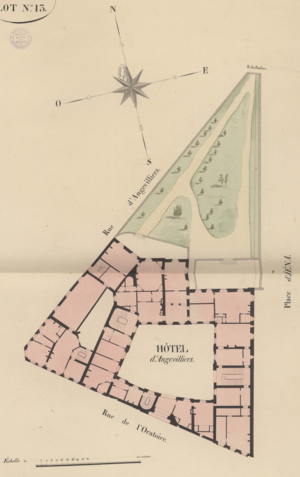
Cadastre de Paris par îlot (1810-1836), plan du 13e quartier (Saint-Honoré), îlot 13, (F/31/79/36) rogné. Hôtel d'Angiviller, construit dans les années 1740 face au Louvre. Mairie du 4e arrondissement de Paris de 1850 à 1854.
L'hôtel d'Angiviller est un ancien hôtel particulier parisien, construit vers 1745 face au palais du Louvre pour servir d'annexe à la maison des pères de l'Oratoire, et démoli en 1854 lors du percement de la rue de Rivoli.